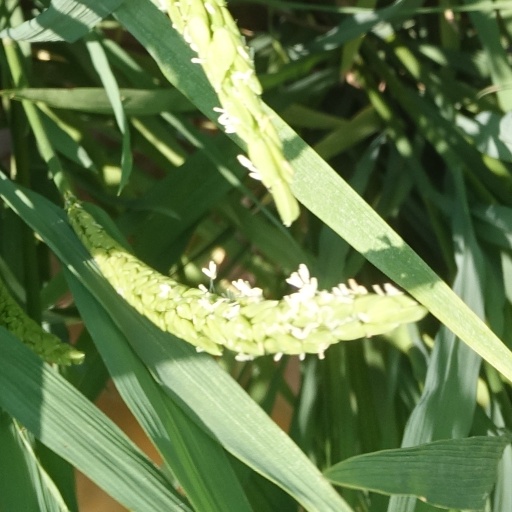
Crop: rice